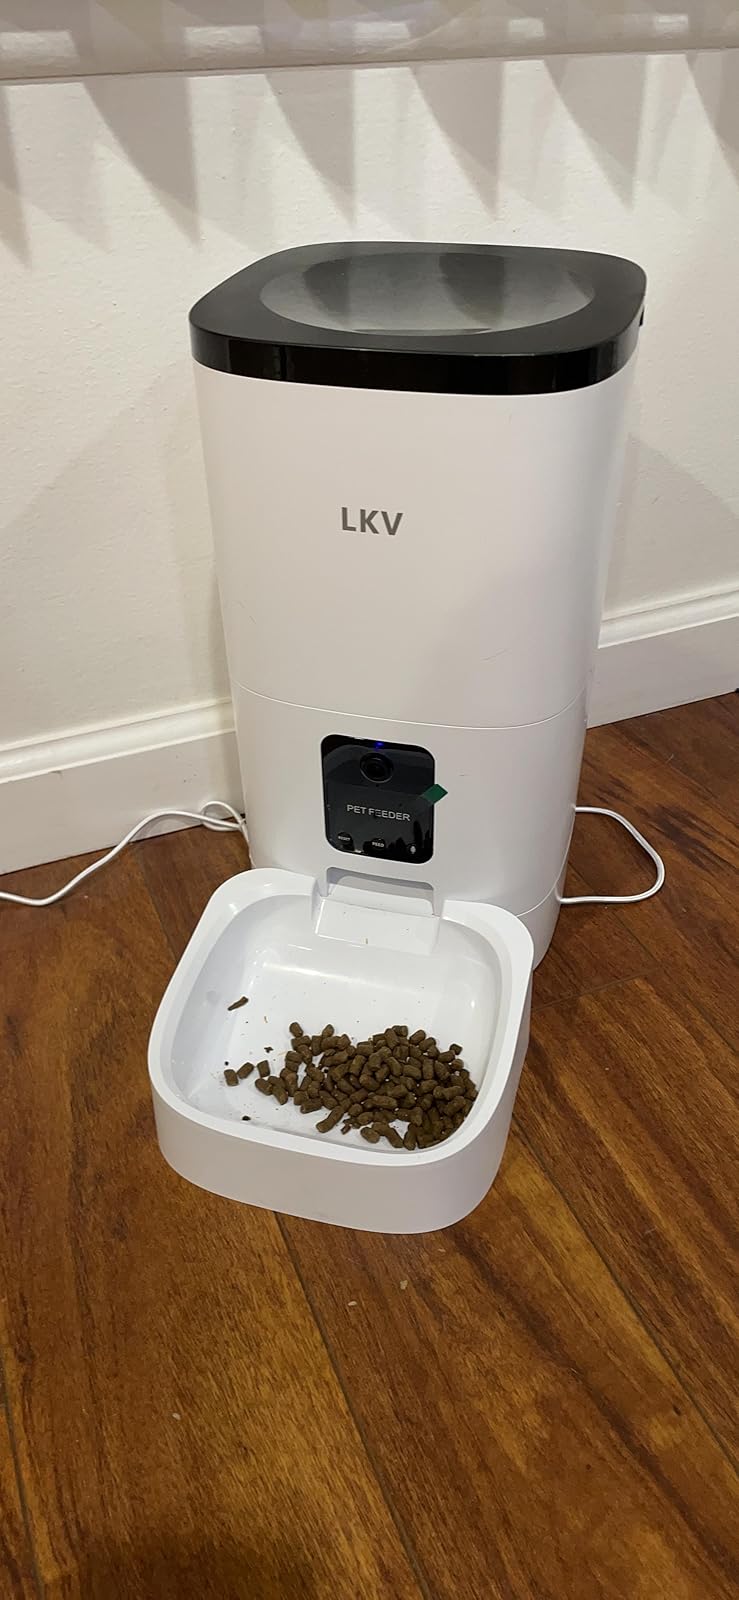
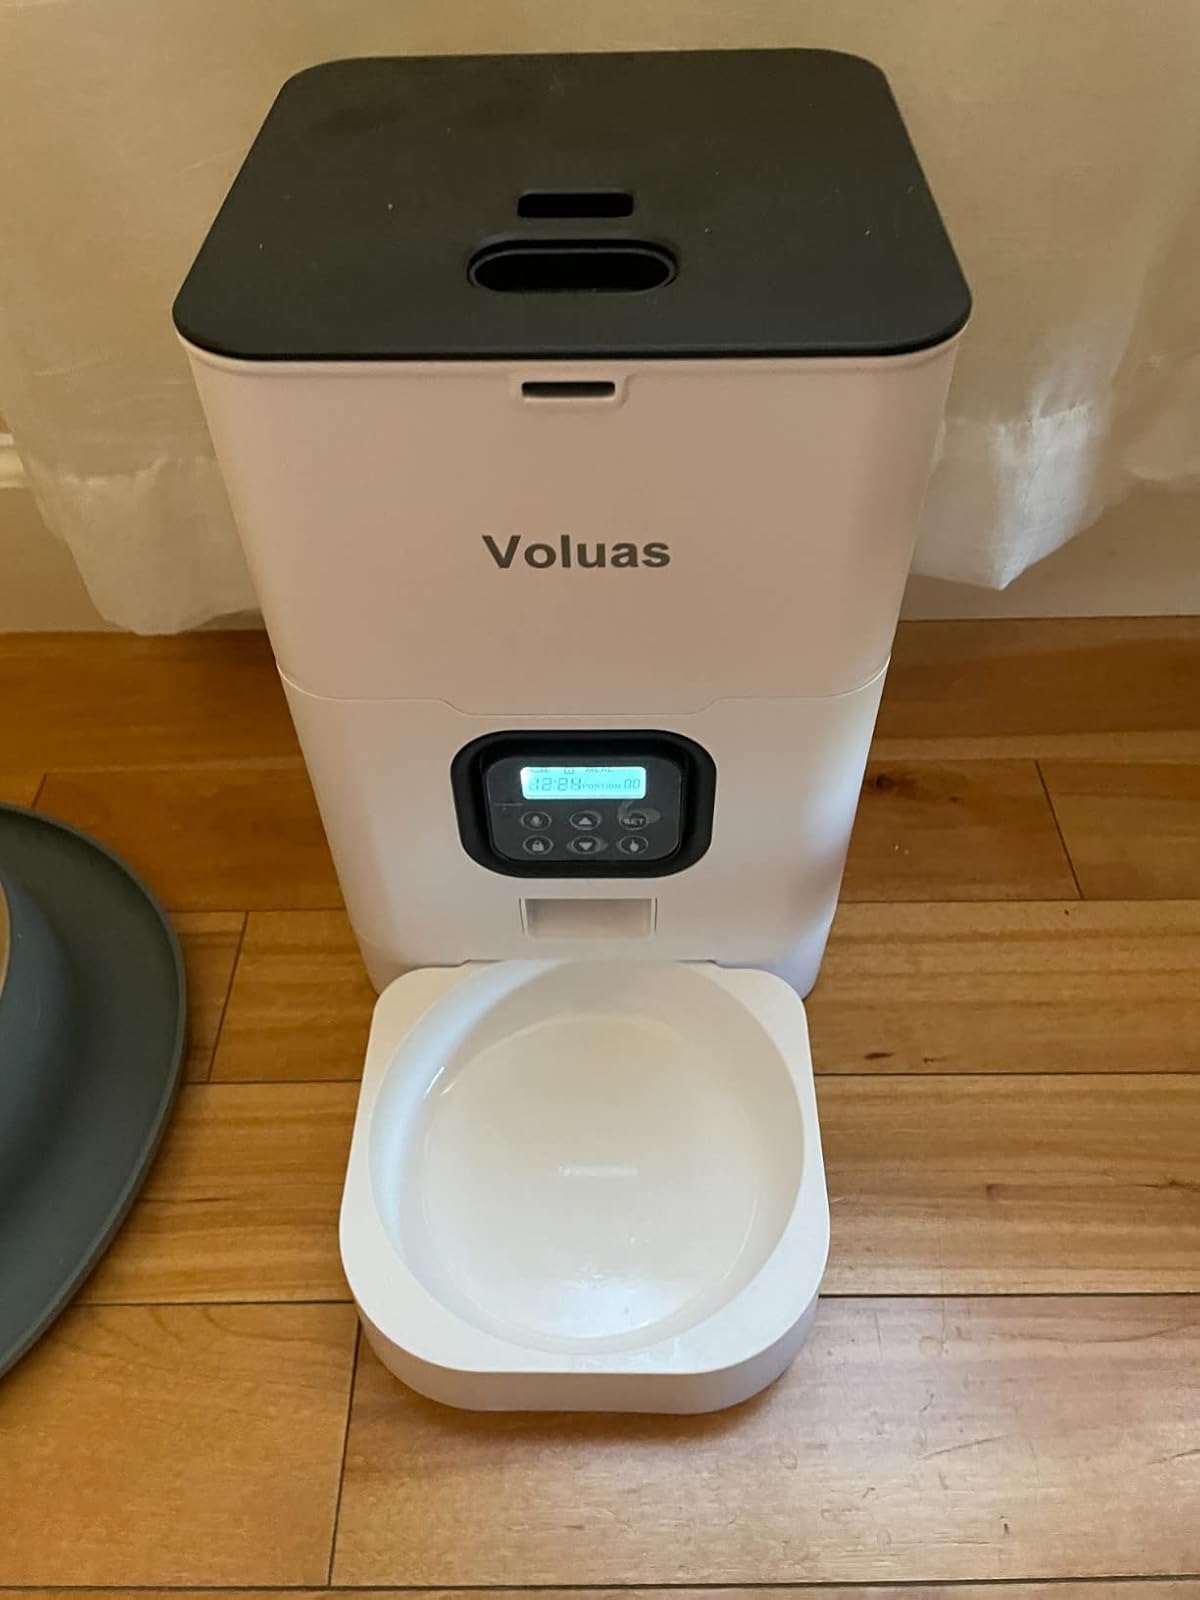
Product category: items_feeder
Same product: no